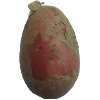
Label: Potato Red 1